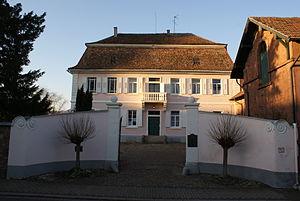
Edesheim est une municipalité de la Verbandsgemeinde Edenkoben, dans l'arrondissement de la Route-du-Vin-du-Sud, en Rhénanie-Palatinat, dans l'ouest de l'Allemagne.